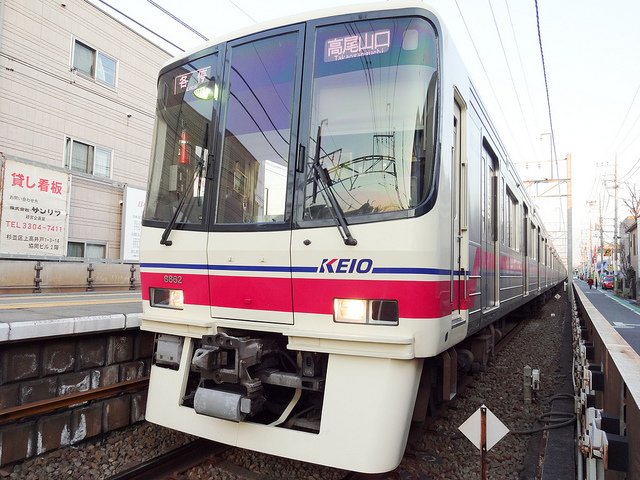
a close up of a train on a train track

there is a red, white and blue train passing by the train platform

The front of a train on a track next to a building with a sign in Japanese on it.

A passenger train at a station made by Keio

a white train that is parked on a track next to a buliding